Lake Cahuilla

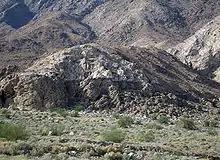
Shorelines at Santa Rosa Mountains, California

Shorelines lie at altitudes of above sea level; the variation is probably caused by slumping, measurement problems, and different wave cut and beach deposit thicknesses. The most recent highstand lasted long enough to allow the formation of well developed shorelines. Fish fossils found off the coastline suggest that lagoons connected to the lake formed there. Fluctuations of the lake level caused the deposition of beach berms. Based on recessional shorelines with distances of slightly over from each other, of depth would have evaporated in about 70 years.